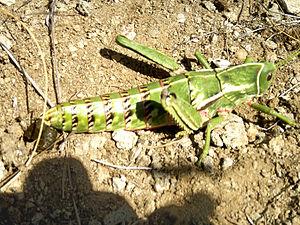
Les Pamphagidae sont une famille d'insectes orthoptères.